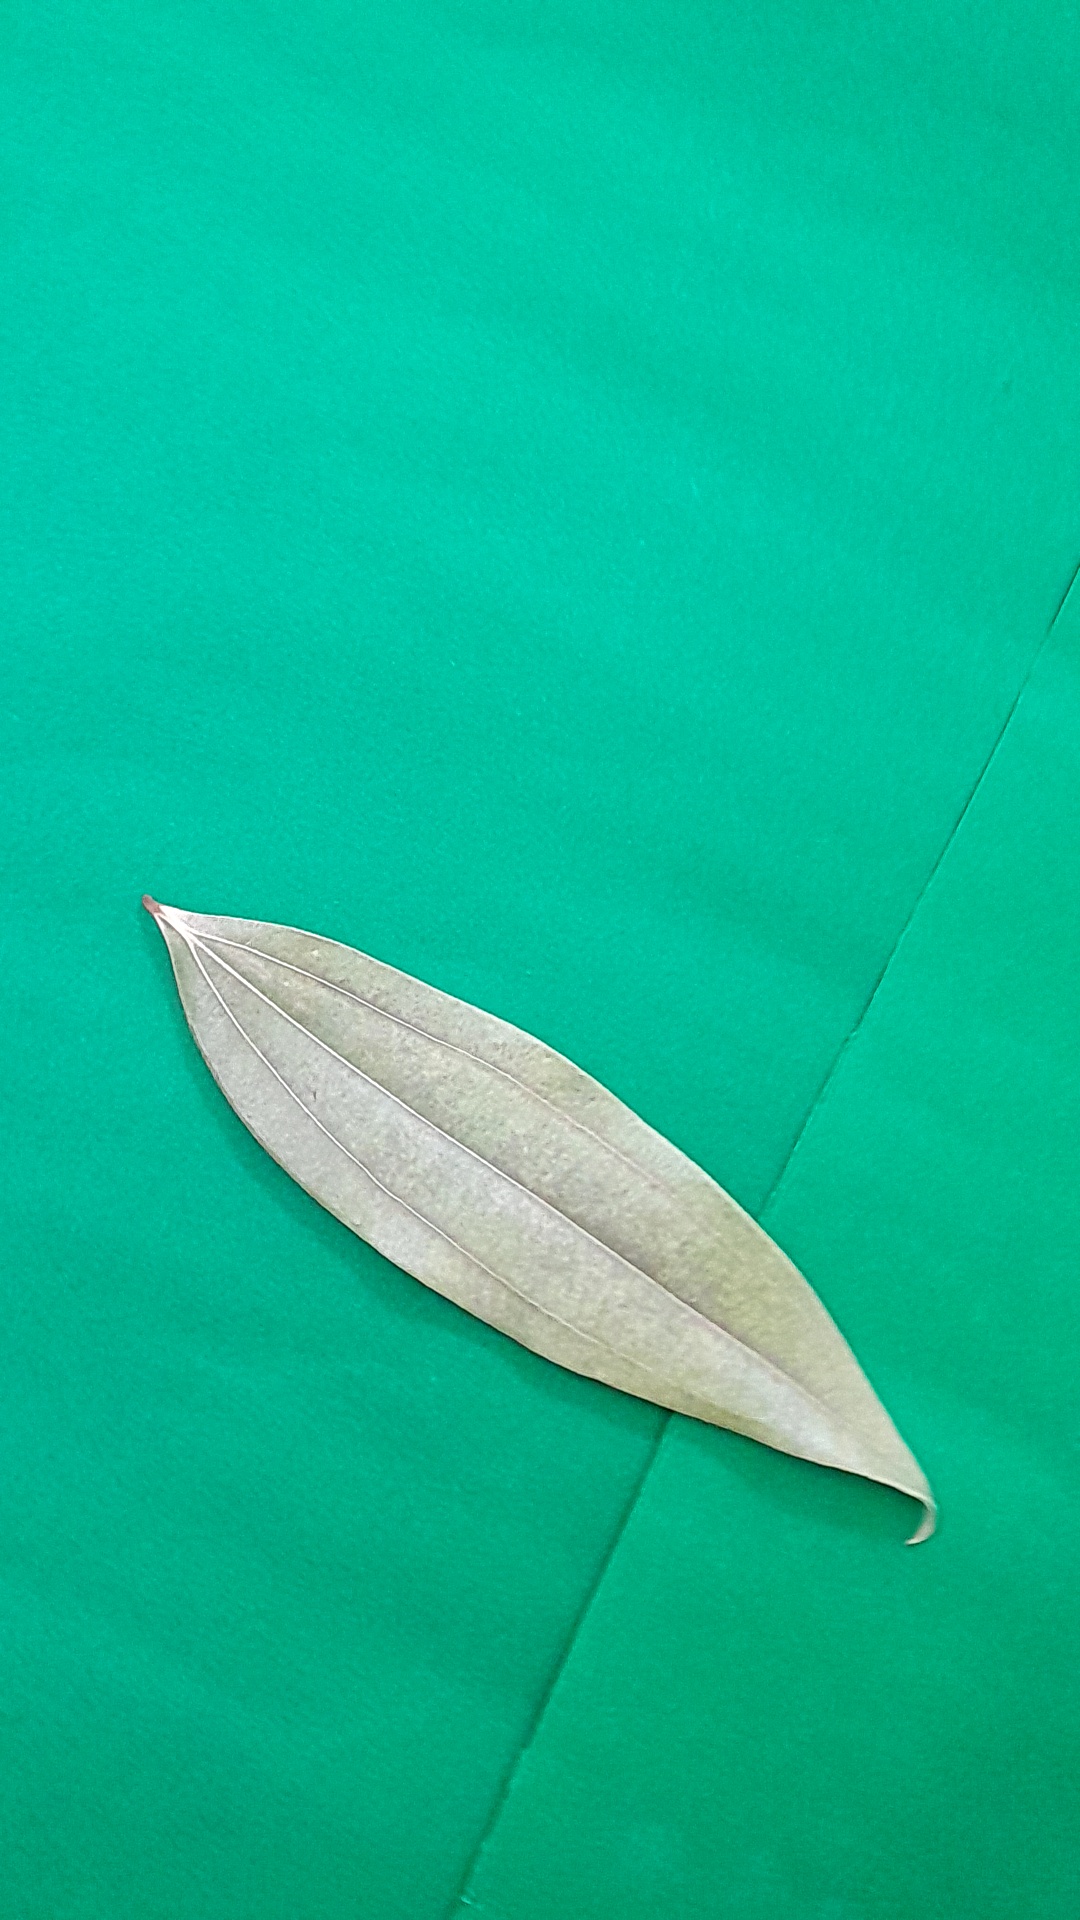
Label: Dry Leaf